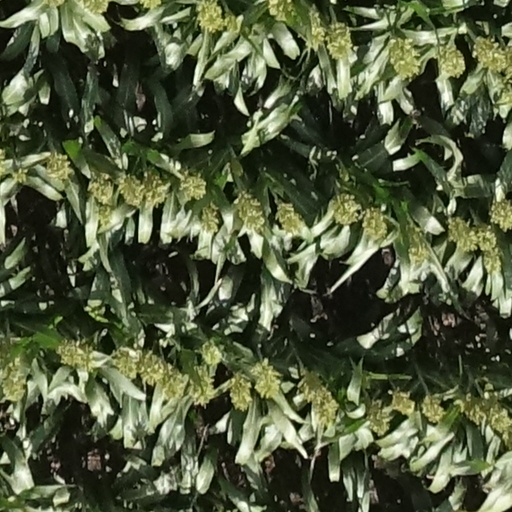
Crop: sorghum